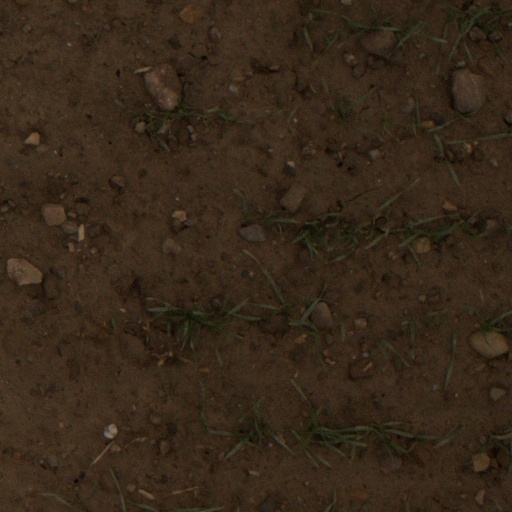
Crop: wheat